303rd Fighter Squadron

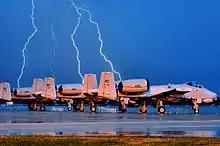
303d Fighter Squadron A-10 Thunderbolts

The 303rd Fighter Squadron is assigned to the 442d Operations Group at Whiteman Air Force Base, Missouri, and flies the Fairchild Republic A-10 Thunderbolt II aircraft conducting close air support missions.